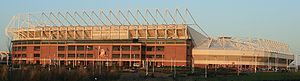
Stadium of Light
Udsigt til West Stand fra den modsatte side af Wear
Stadium of Light er et fodboldstadion og hjemmebane til fodboldholdet Sunderland A.F.C., som ligger i det nordøstlige England. Stadium of Light erstattede den tidligere hjemmebane Roker Park i 1997. Det er med sine 49.000 sidepladser det ottendestørste klubstadion i England og har lagt græs til to engelske landskampe. Det er bygget således, at kapaciteten kan udvides til 64.000 pladser.